Blackpool Tramway

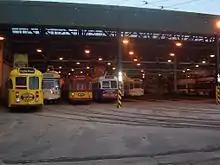
Rigby Road Depot, built in 1935

Blackpool has an extensive history of tramcars. A large fleet of vehicles that were retained from previous generations of the town's tramway operations, as well as some from other locations, were operated as Blackpool Heritage Tram Tours. The fleet was suspended in December 2024 with no date given for a resumption of service. However, this is expected to be sometime in 2025.